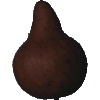
Label: Pear Kaiser 1